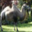
Label: camel